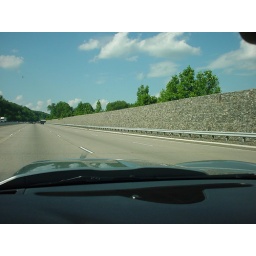
strange - rocks contained by wire lining the road